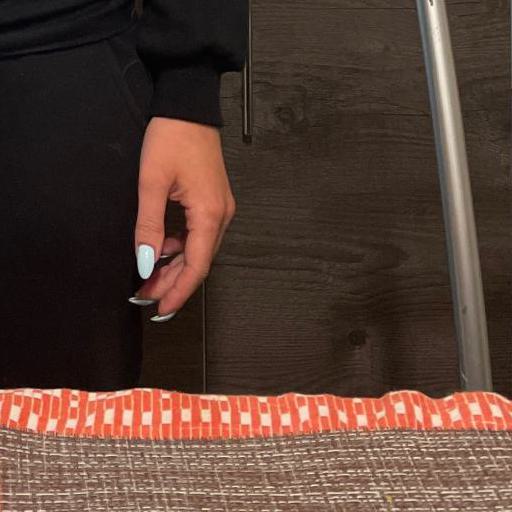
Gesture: no_gesture